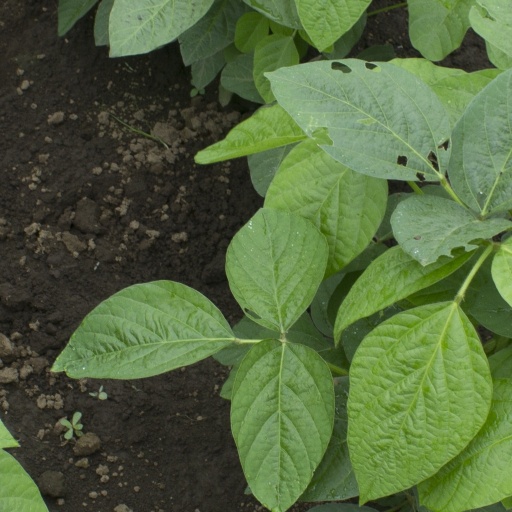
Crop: soybean